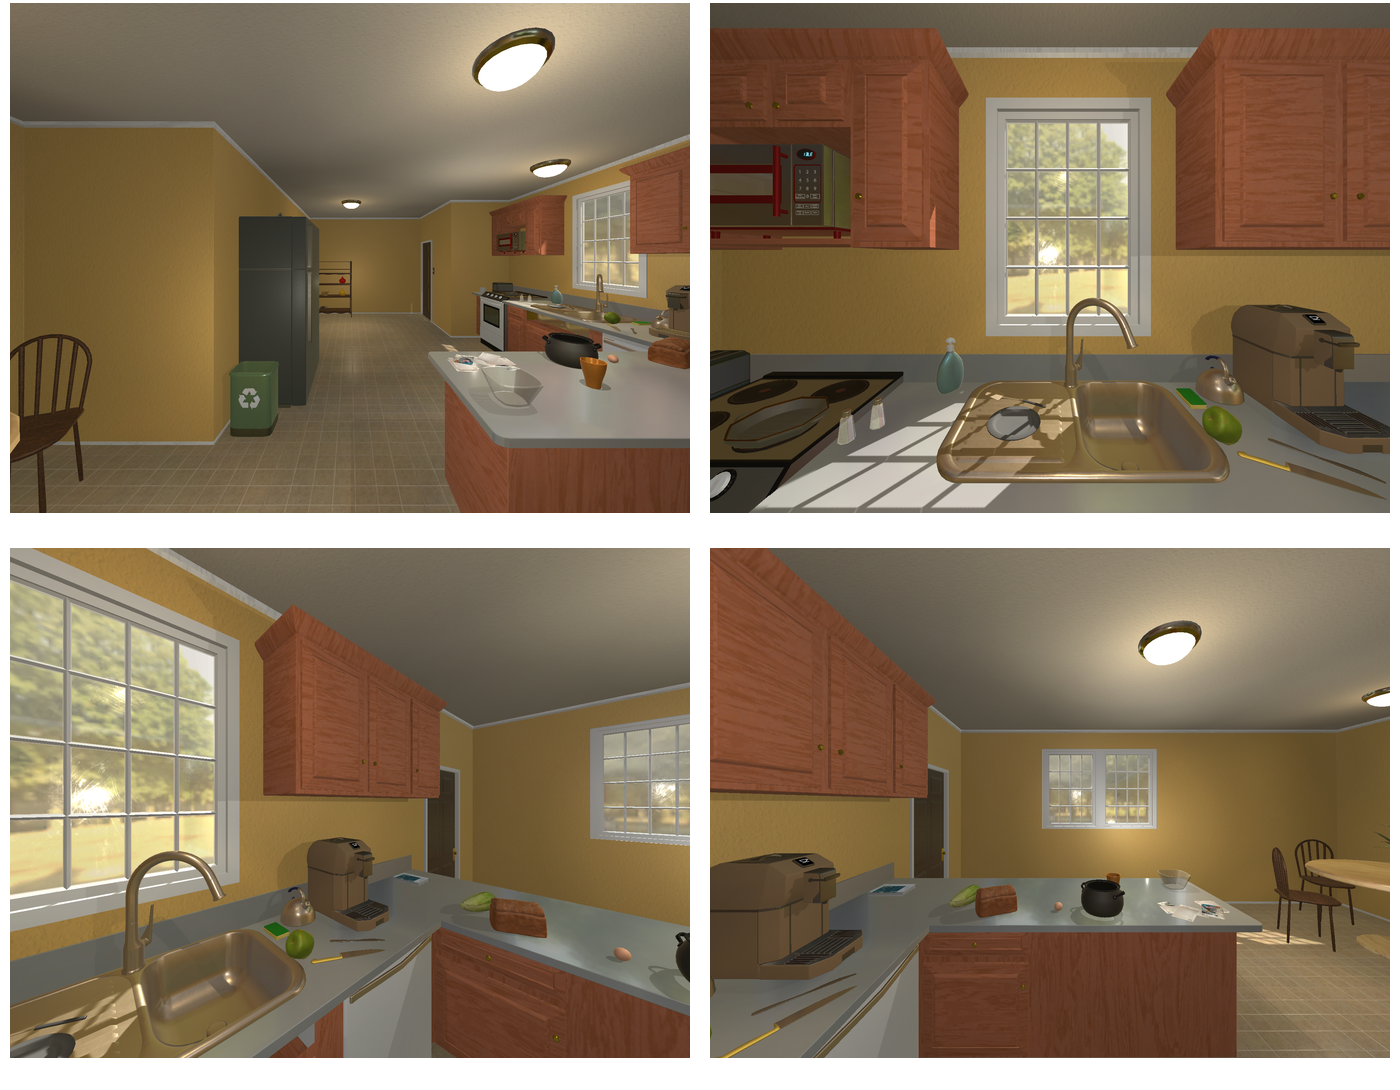Task instruction: Turn on the coffee machine.
Answer: {"task_instruction": "Turn on the coffee machine.", "nodes": ["coffee machine button / coffee machine switch", "coffee machine"], "edges": [{"functional_relationship": "activate", "object1": "coffee machine button / coffee machine switch", "object2": "coffee machine", "spatial_relations": ["higher_than", "close"], "is_touching": true}], "action_type": "press", "function_type": "device_control"}